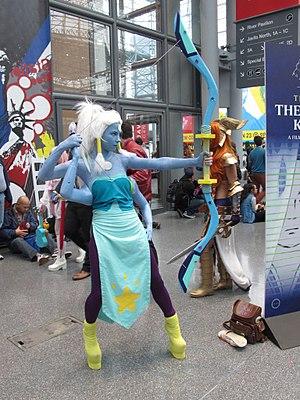
Cet article présente les personnages de la série d'animation Steven Universe.